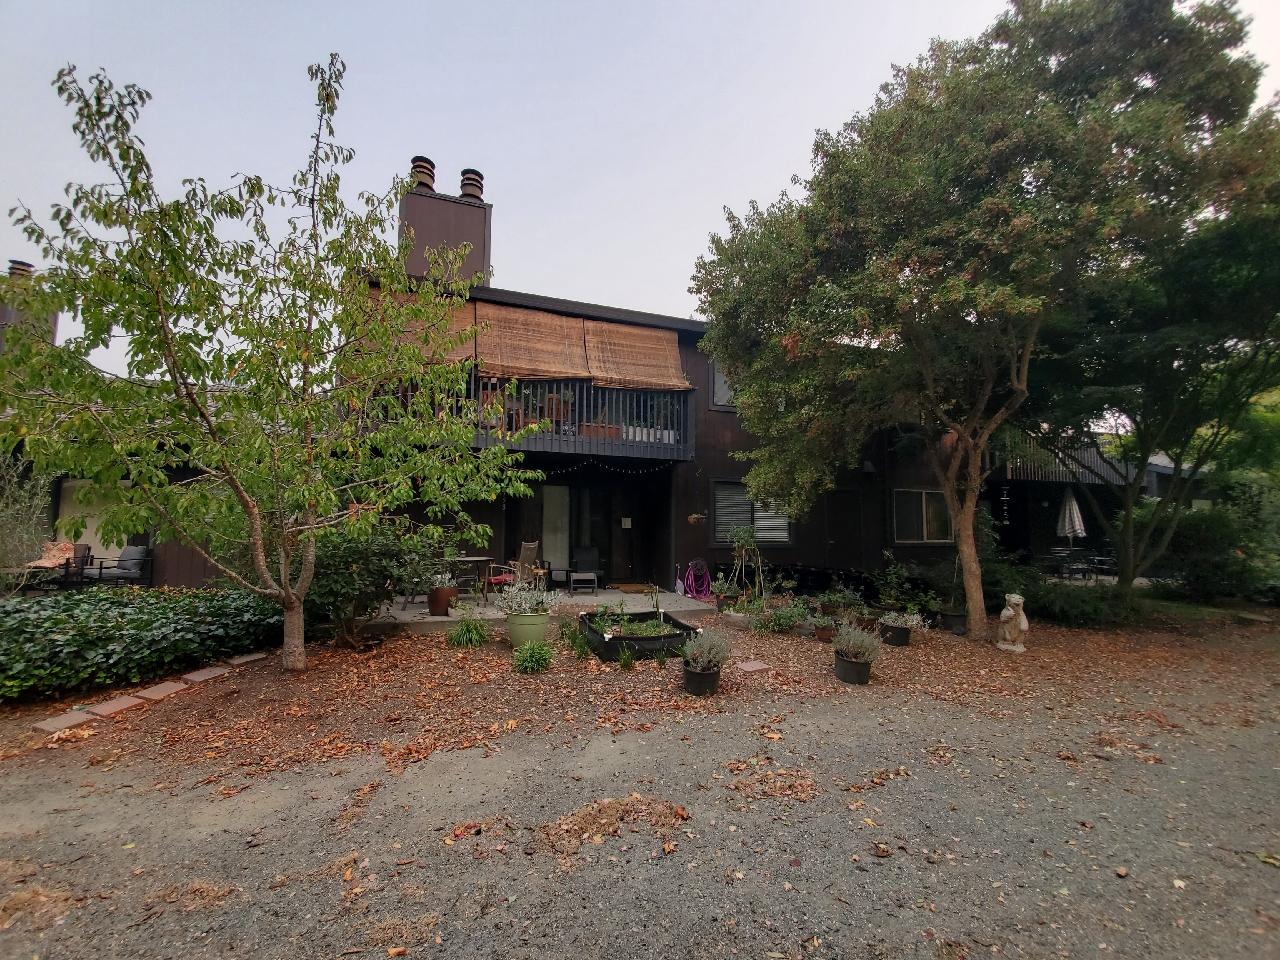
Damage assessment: no_damage